List of German names for places in Slovenia

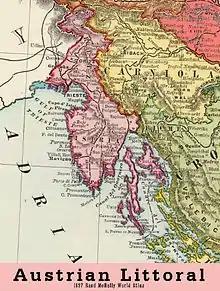
A large part of Slovenia is represented here in 1897

Until 1866, the only official language used in the Austrian Empire's administration was German. Locations had an additional German name, but some place names were only Germanized versions of the original Slavic names.